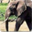
Label: elephant